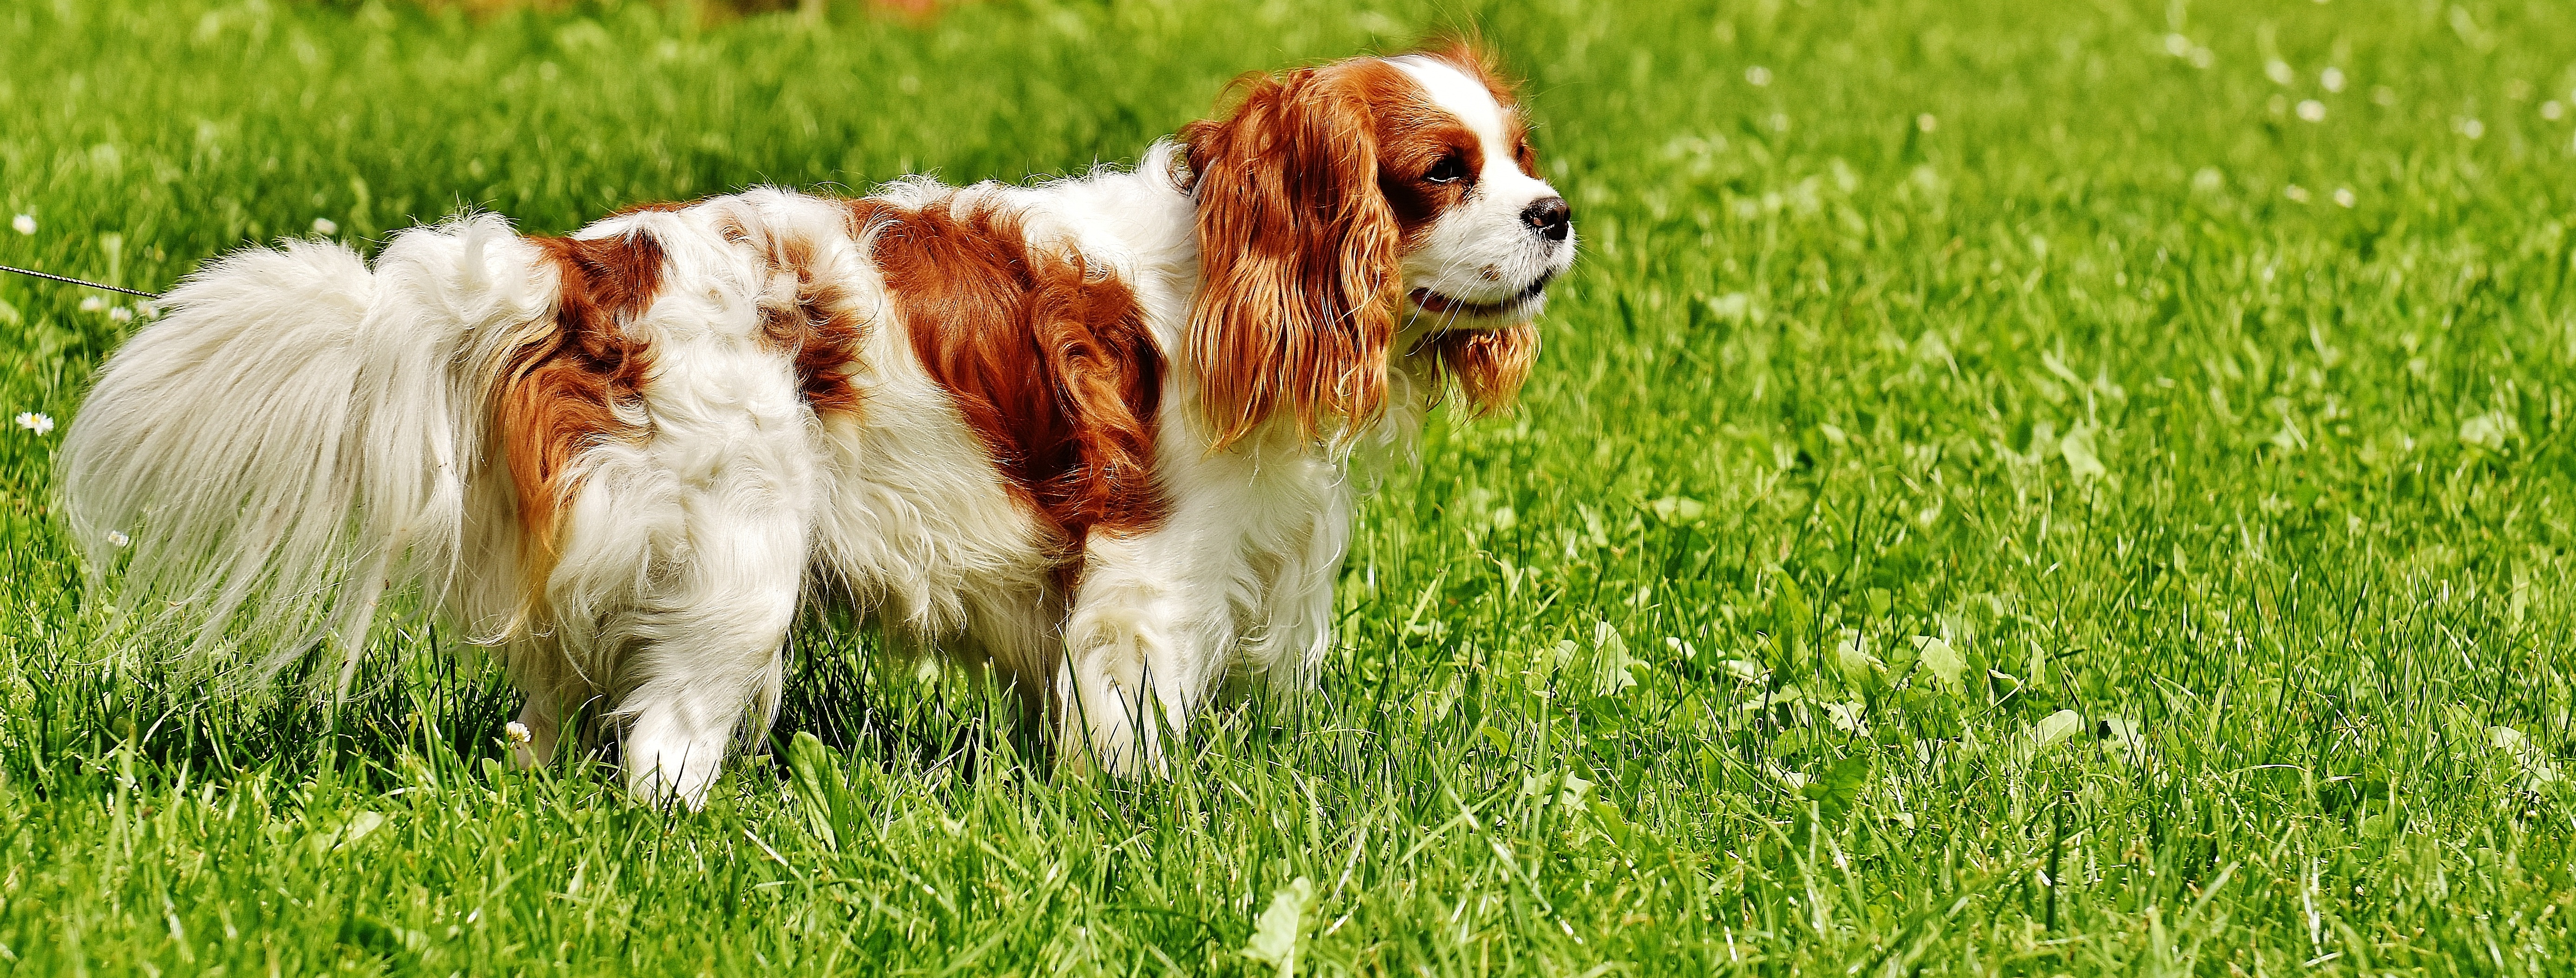
grass, white, lawn, meadow, dog, animal, cute, pet, fur, brown, mammal, spaniel, vertebrate, funny, dog breed, brittany, cavalier king charles spaniel, setter, dog like mammal, kooikerhondje, english springer spaniel, french spaniel, welsh springer spaniel